KBTG (FM)

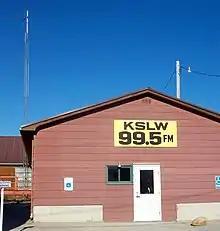
The radio station's former location on Klondike Drive, in Buffalo, along with the deleted LPFM's former call sign.

KBTG (88.3 FM) is a radio station licensed to Buffalo, Wyoming, United States. The station is owned by Buffalo Baptist Church. It is the second incarnation of the same station, previously on 99.5 FM, and known as KBTG-LP, which fell silent on May 4, 2014. The new incarnation received a license to cover on March 11, 2023.